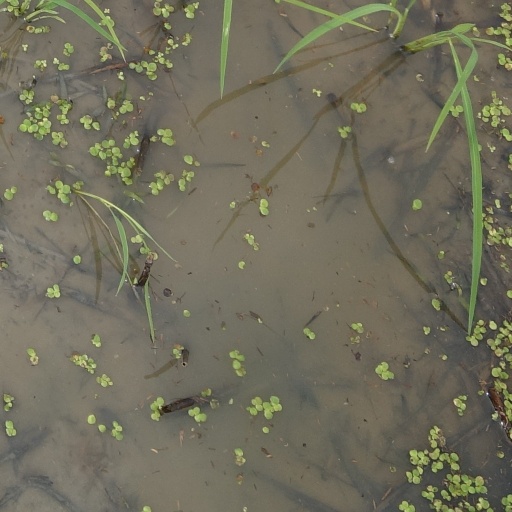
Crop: rice